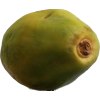
Label: papaya